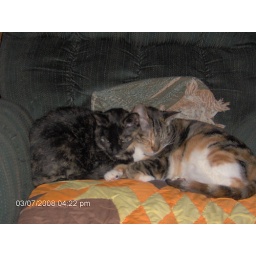
Spirit (the black &amp;amp; peanut-butter colored cat on the left) and Bunny Foo-Foo (the torby cat on the right) snuggle up in the chair.